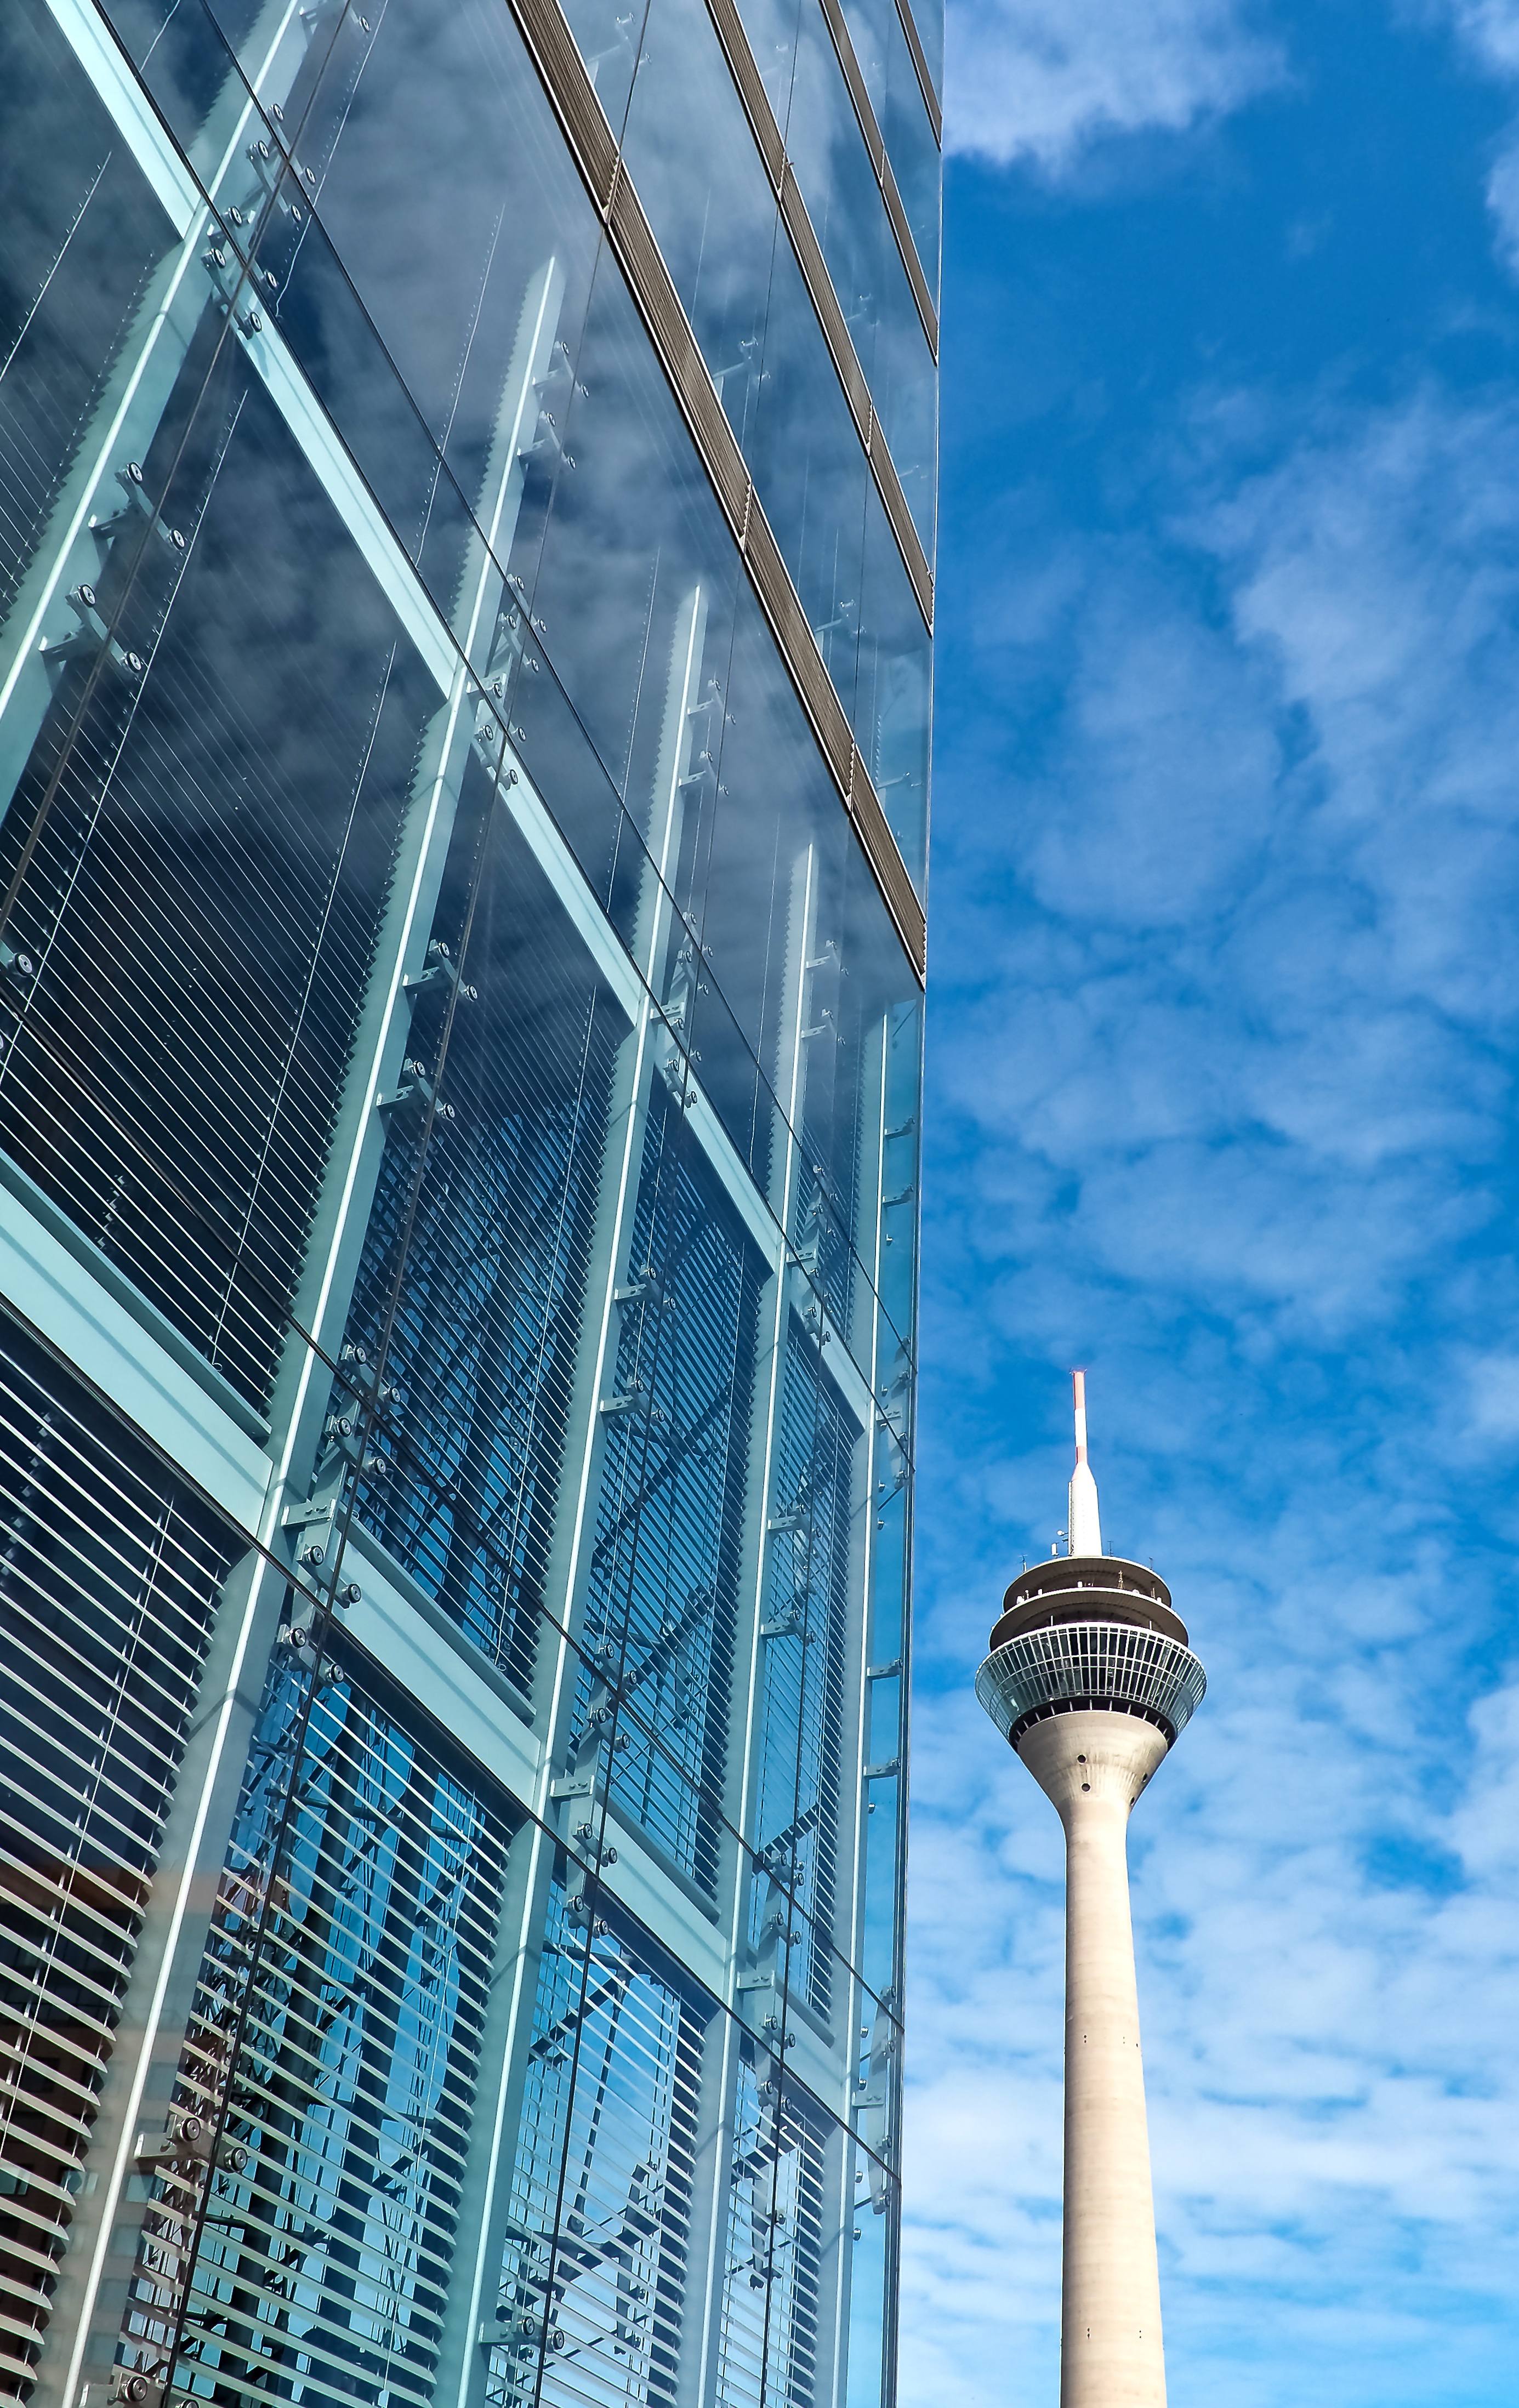
abstract, architecture, structure, sky, skyline, window, glass, building, city, home, skyscraper, urban, cityscape, downtown, steel, reflection, high, tower, mast, landmark, facade, blue, modern, office building, tower block, modern architecture, lichtspiel, places of interest, clouds, modern building, interesting, metropolis, bluish, city gate, low angle shot, glass front, glass window, modern high rise building, town center, dusseldorf, tv tower, glass facade, media harbour, rhine tower, house facade